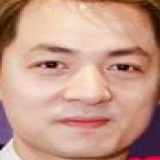
ca sĩ Đăng Khôi